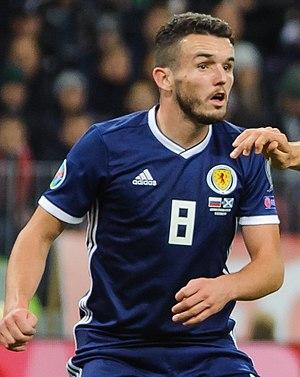
John McGinn, né le 18 octobre 1994 à Glasgow, est un footballeur international écossais qui évolue au poste de milieu de terrain à Aston Villa.